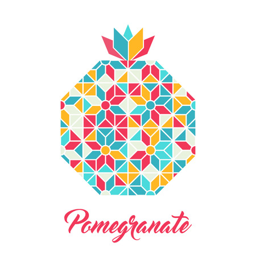
symbol of pomegranate , vector illustration .